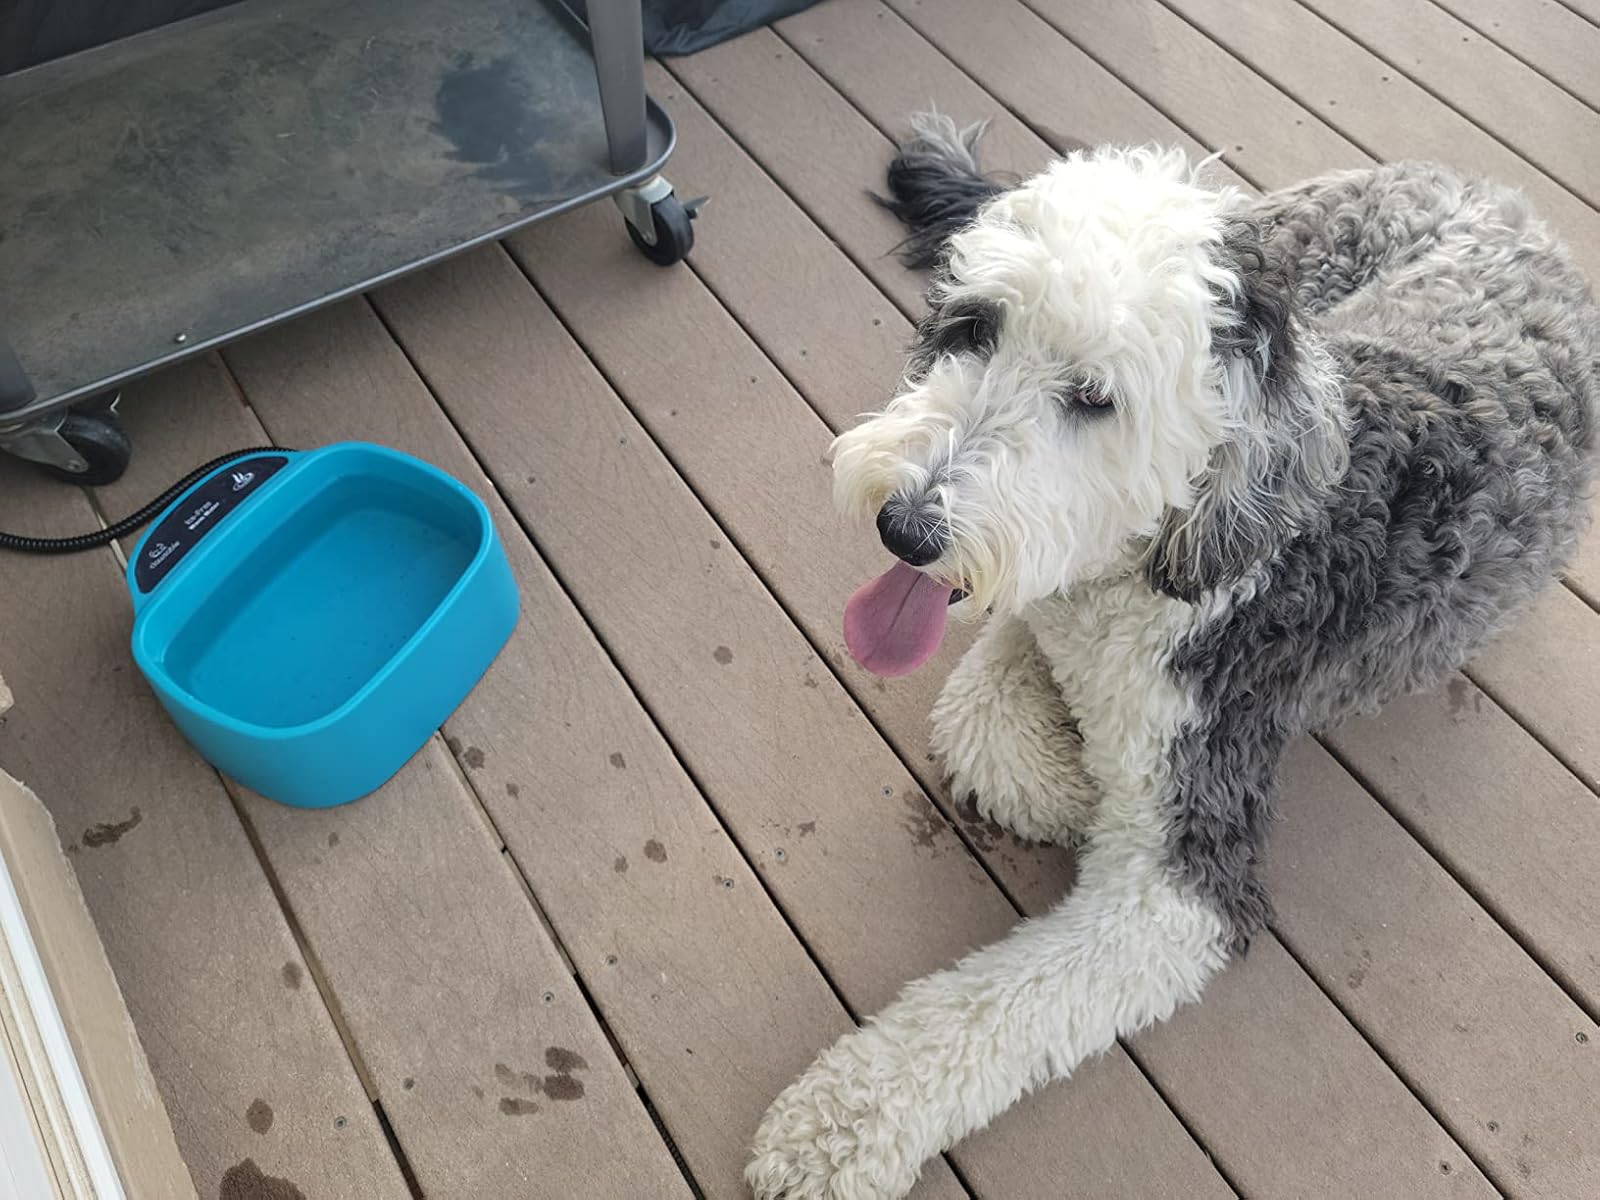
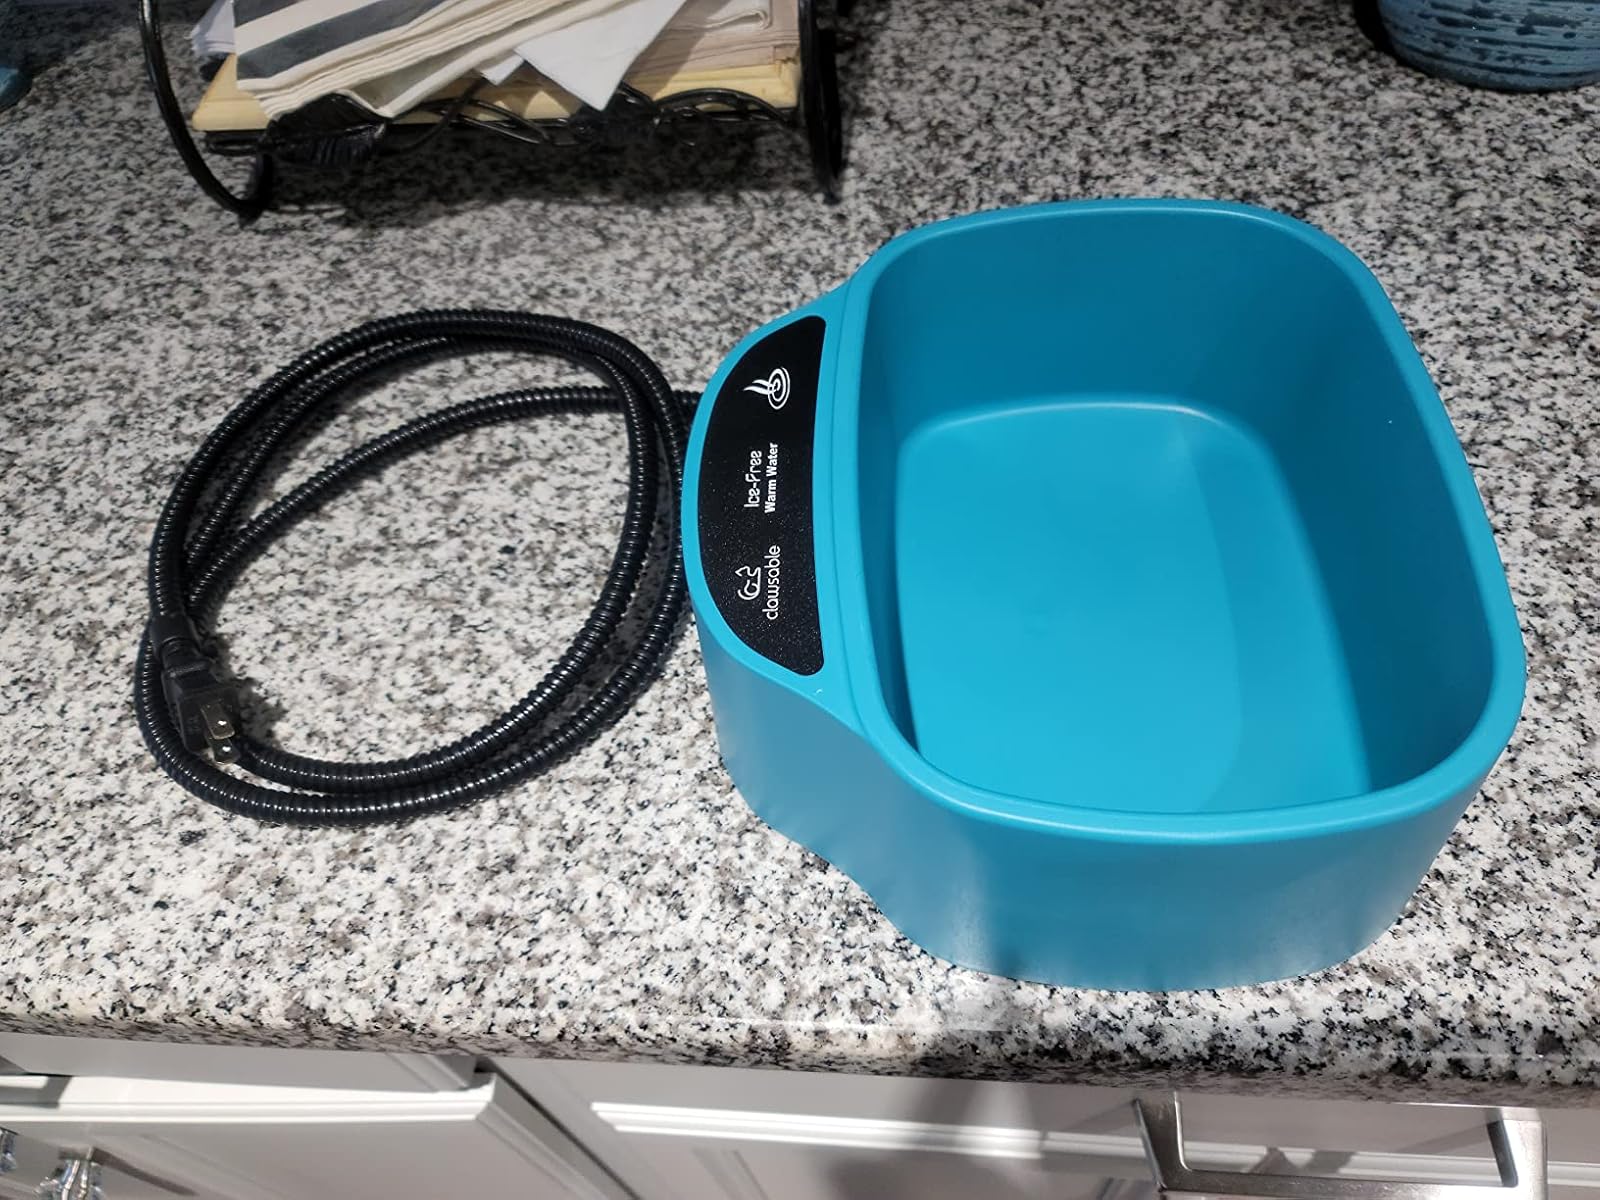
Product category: items_bowl
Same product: yes